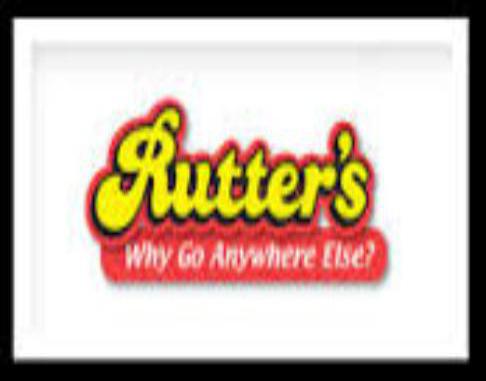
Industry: Food